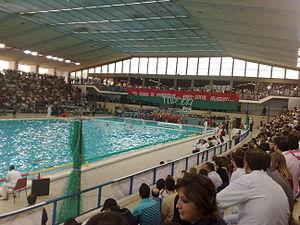
L'Universiade d'été de 2019, XXXᵉ édition, se déroule à Naples et en Campanie en juillet 2019.